Russell Pearce

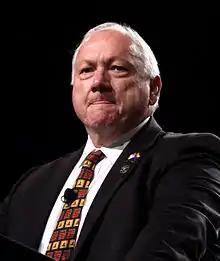
Pearce in 2011

Russell Keith Pearce (June 23, 1947 – January 5, 2023) was an American politician who was a Republican (GOP) member of the Arizona State Senate. He rose to national prominence as the primary sponsor of Arizona SB1070, a controversial anti-illegal immigrant measure that was signed into law in 2010. He was elected President of the Arizona Senate when the Senate began its January 2011 term but then suffered a dramatic reversal of fortune when he was ousted in a November 2011 recall election, the first legislator in Arizona history to be so removed from office. He served as Vice-Chair of the Arizona GOP, but he resigned the position in September 2014 after controversy over a eugenicist comment about forced sterilization of poor women on Medicaid. His politics were widely described as far-right.